Bauer Bank Block

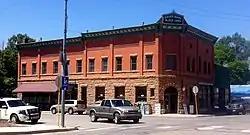

The Bauer Bank Block, at 107 W. Grand Ave. in Mancos, Colorado, was built in 1905. It was listed on the National Register of Historic Places in 2003.